1737 Calcutta cyclone

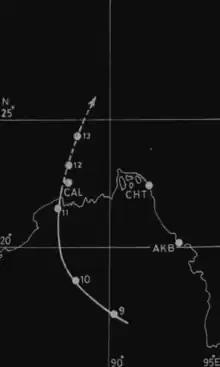
Presumed track of the 1737 Calcutta cyclone (as Illustrated by the track of the 1864 Calcutta cyclone that devastated comparable areas)

India Meteorological Department researchers conducted a study about the storm's track, finding similar storms that passed on or near Calcutta to cause similar damage and the same date when they passed. The 1864 Calcutta cyclone is an example they used, as the storm also had caused similar aftermath to the area nearly 127 years before. The full brunt of the 1864 storm was felt at Calcutta from 10:00 pm to 4:00 am (IST) on 4 and 5 October (14:30 pm to 20:30 pm, UTC). Meanwhile, the storm started to brush the coast of the area on "the night of October 11 and 12", presumably between the same time as the 1864 storm but using the date of the 1737 storm. Researchers then adjusted the landfall time of the 1737 storm to match the time where the residents inland experienced the storm's fury.